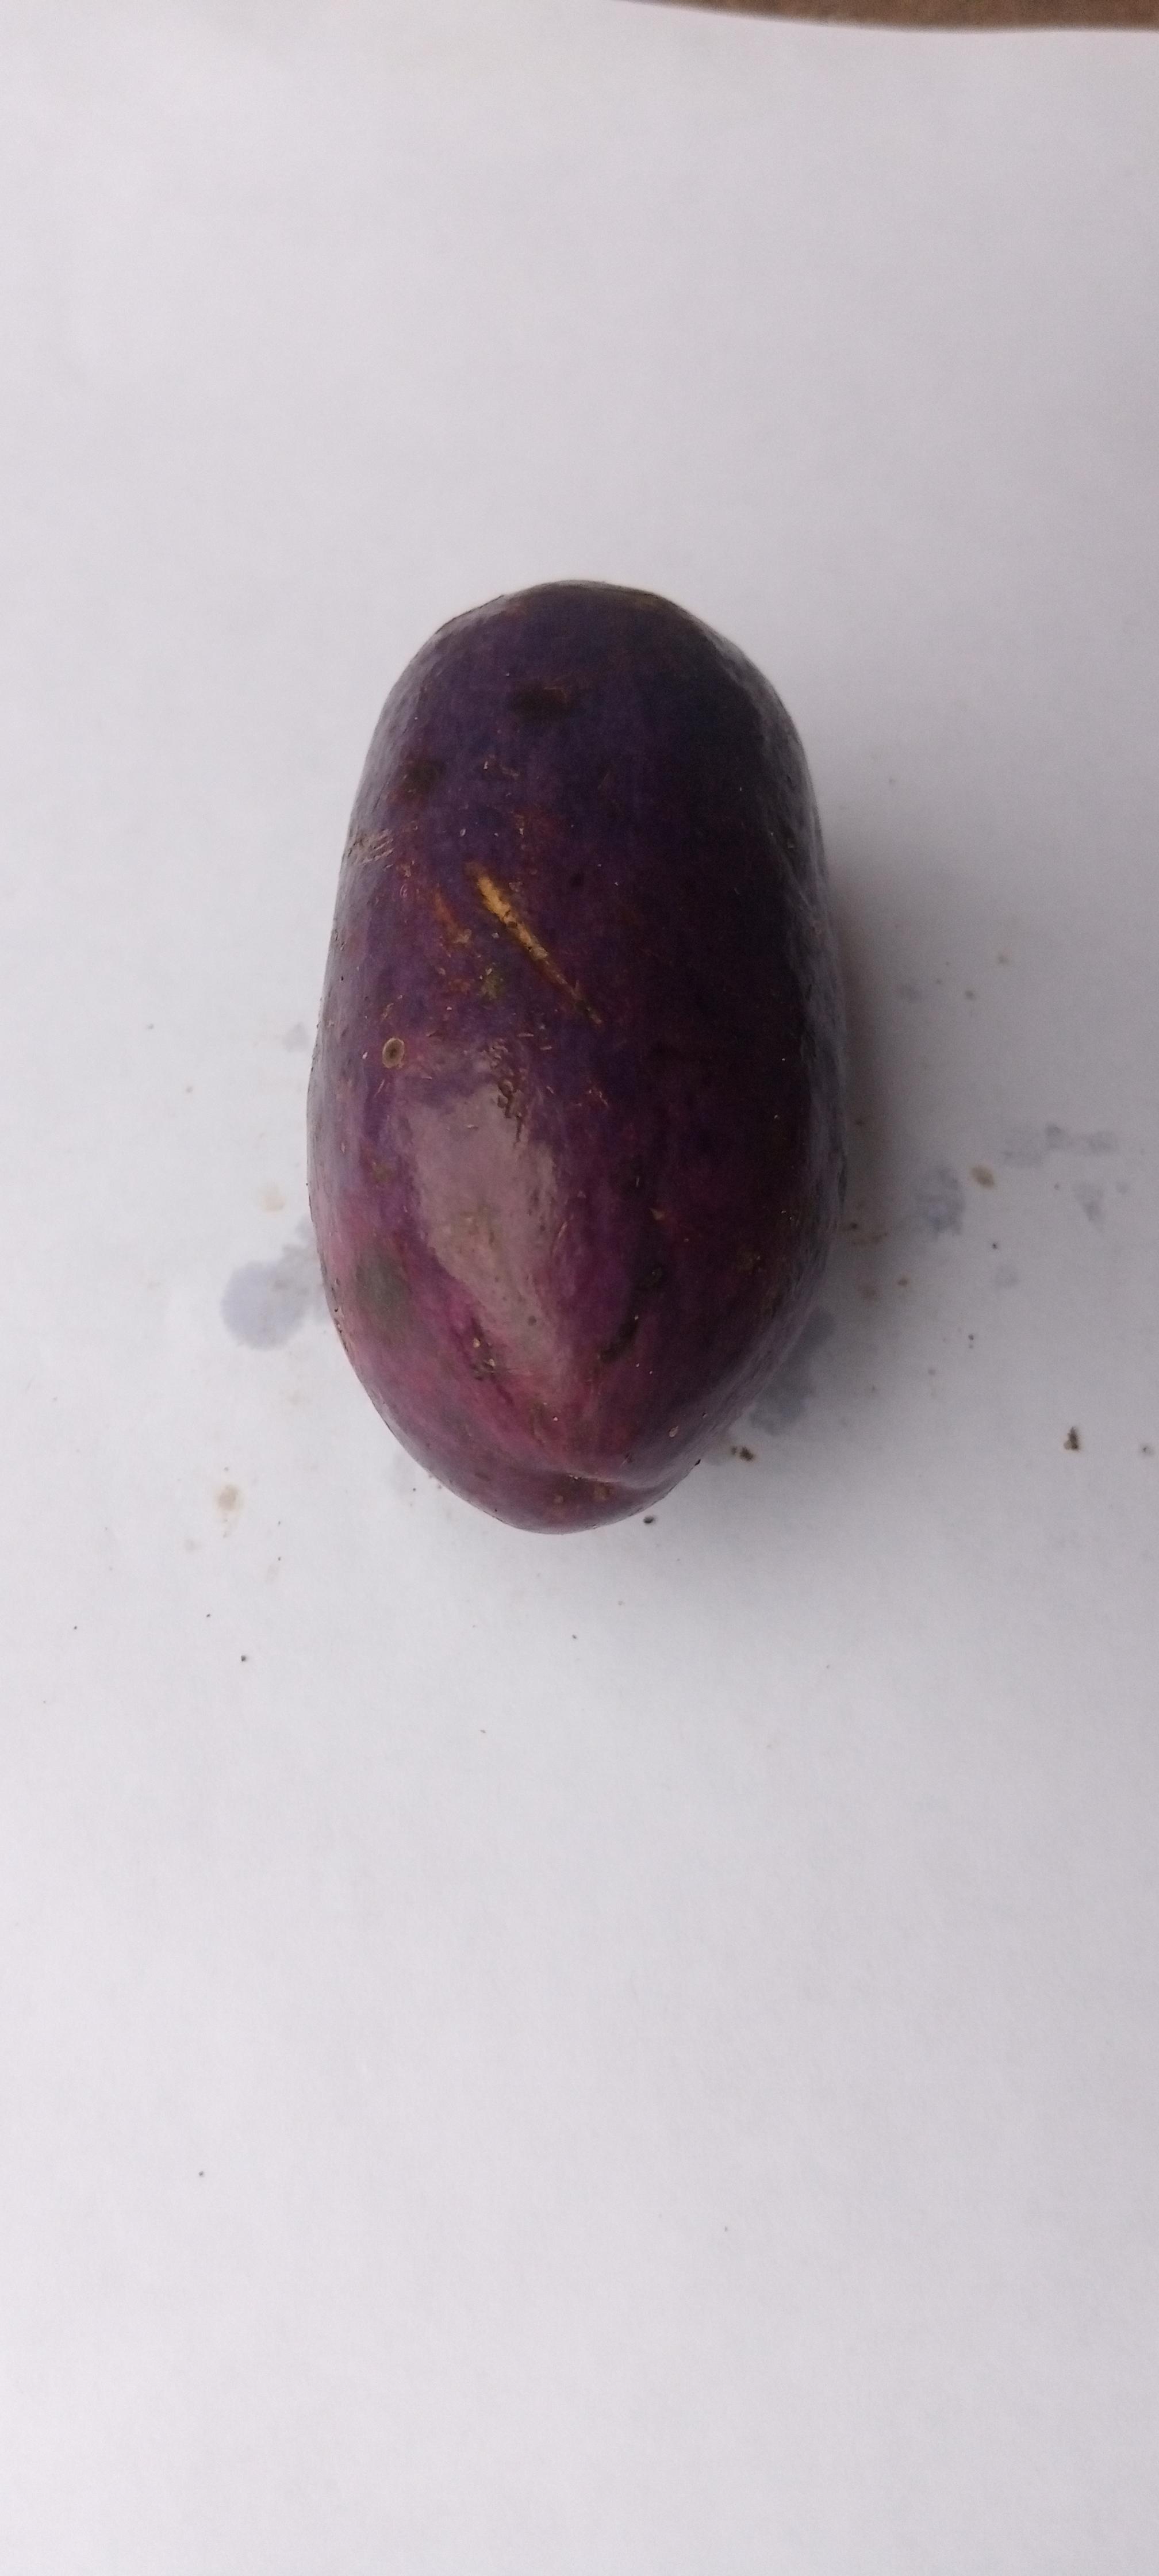
Plum grade: unaffected